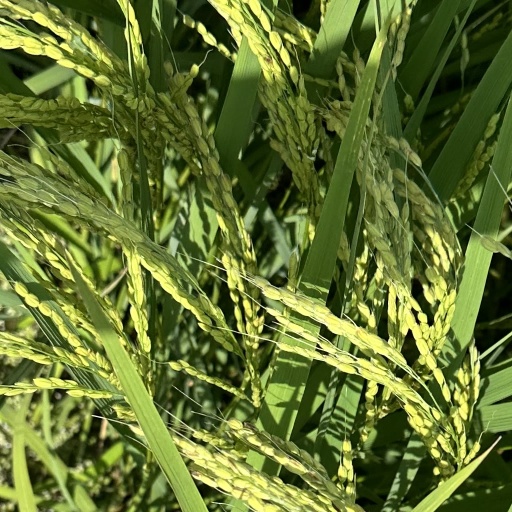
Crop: rice